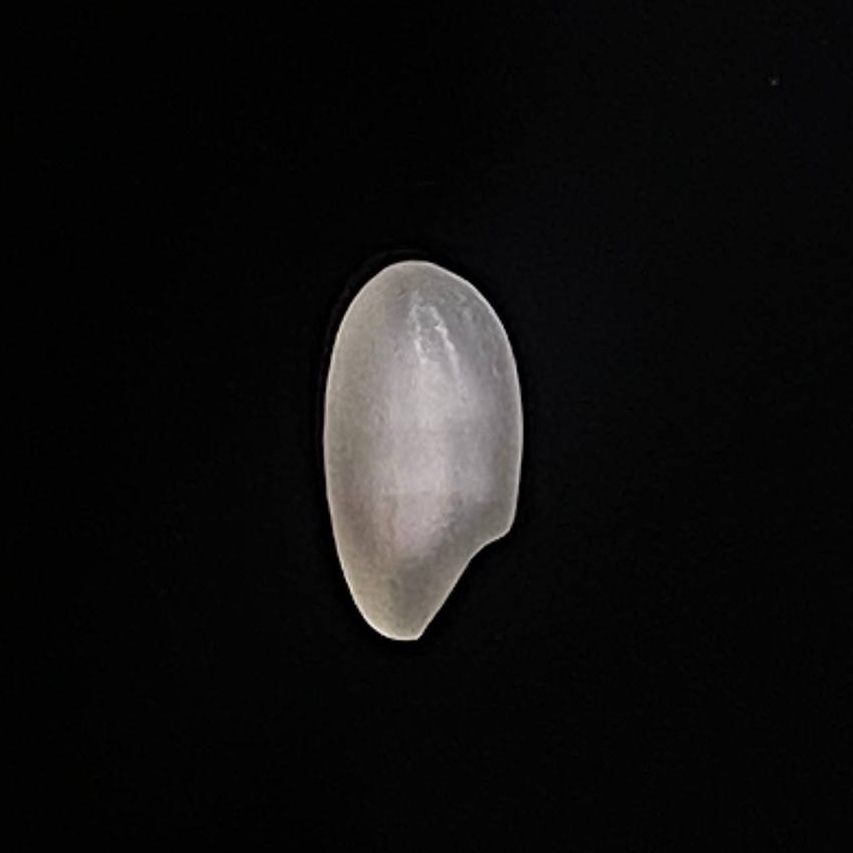
Rice variety: Bashful